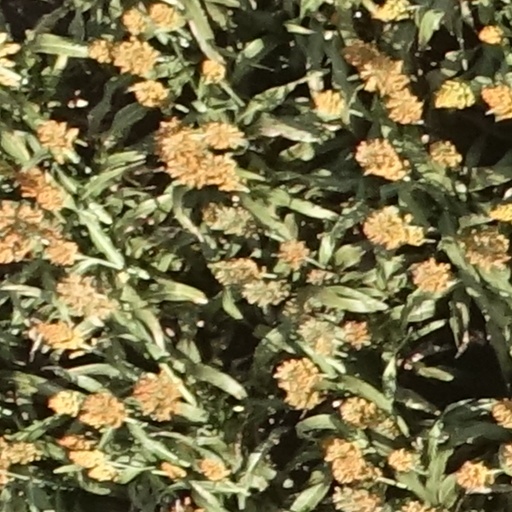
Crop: sorghum